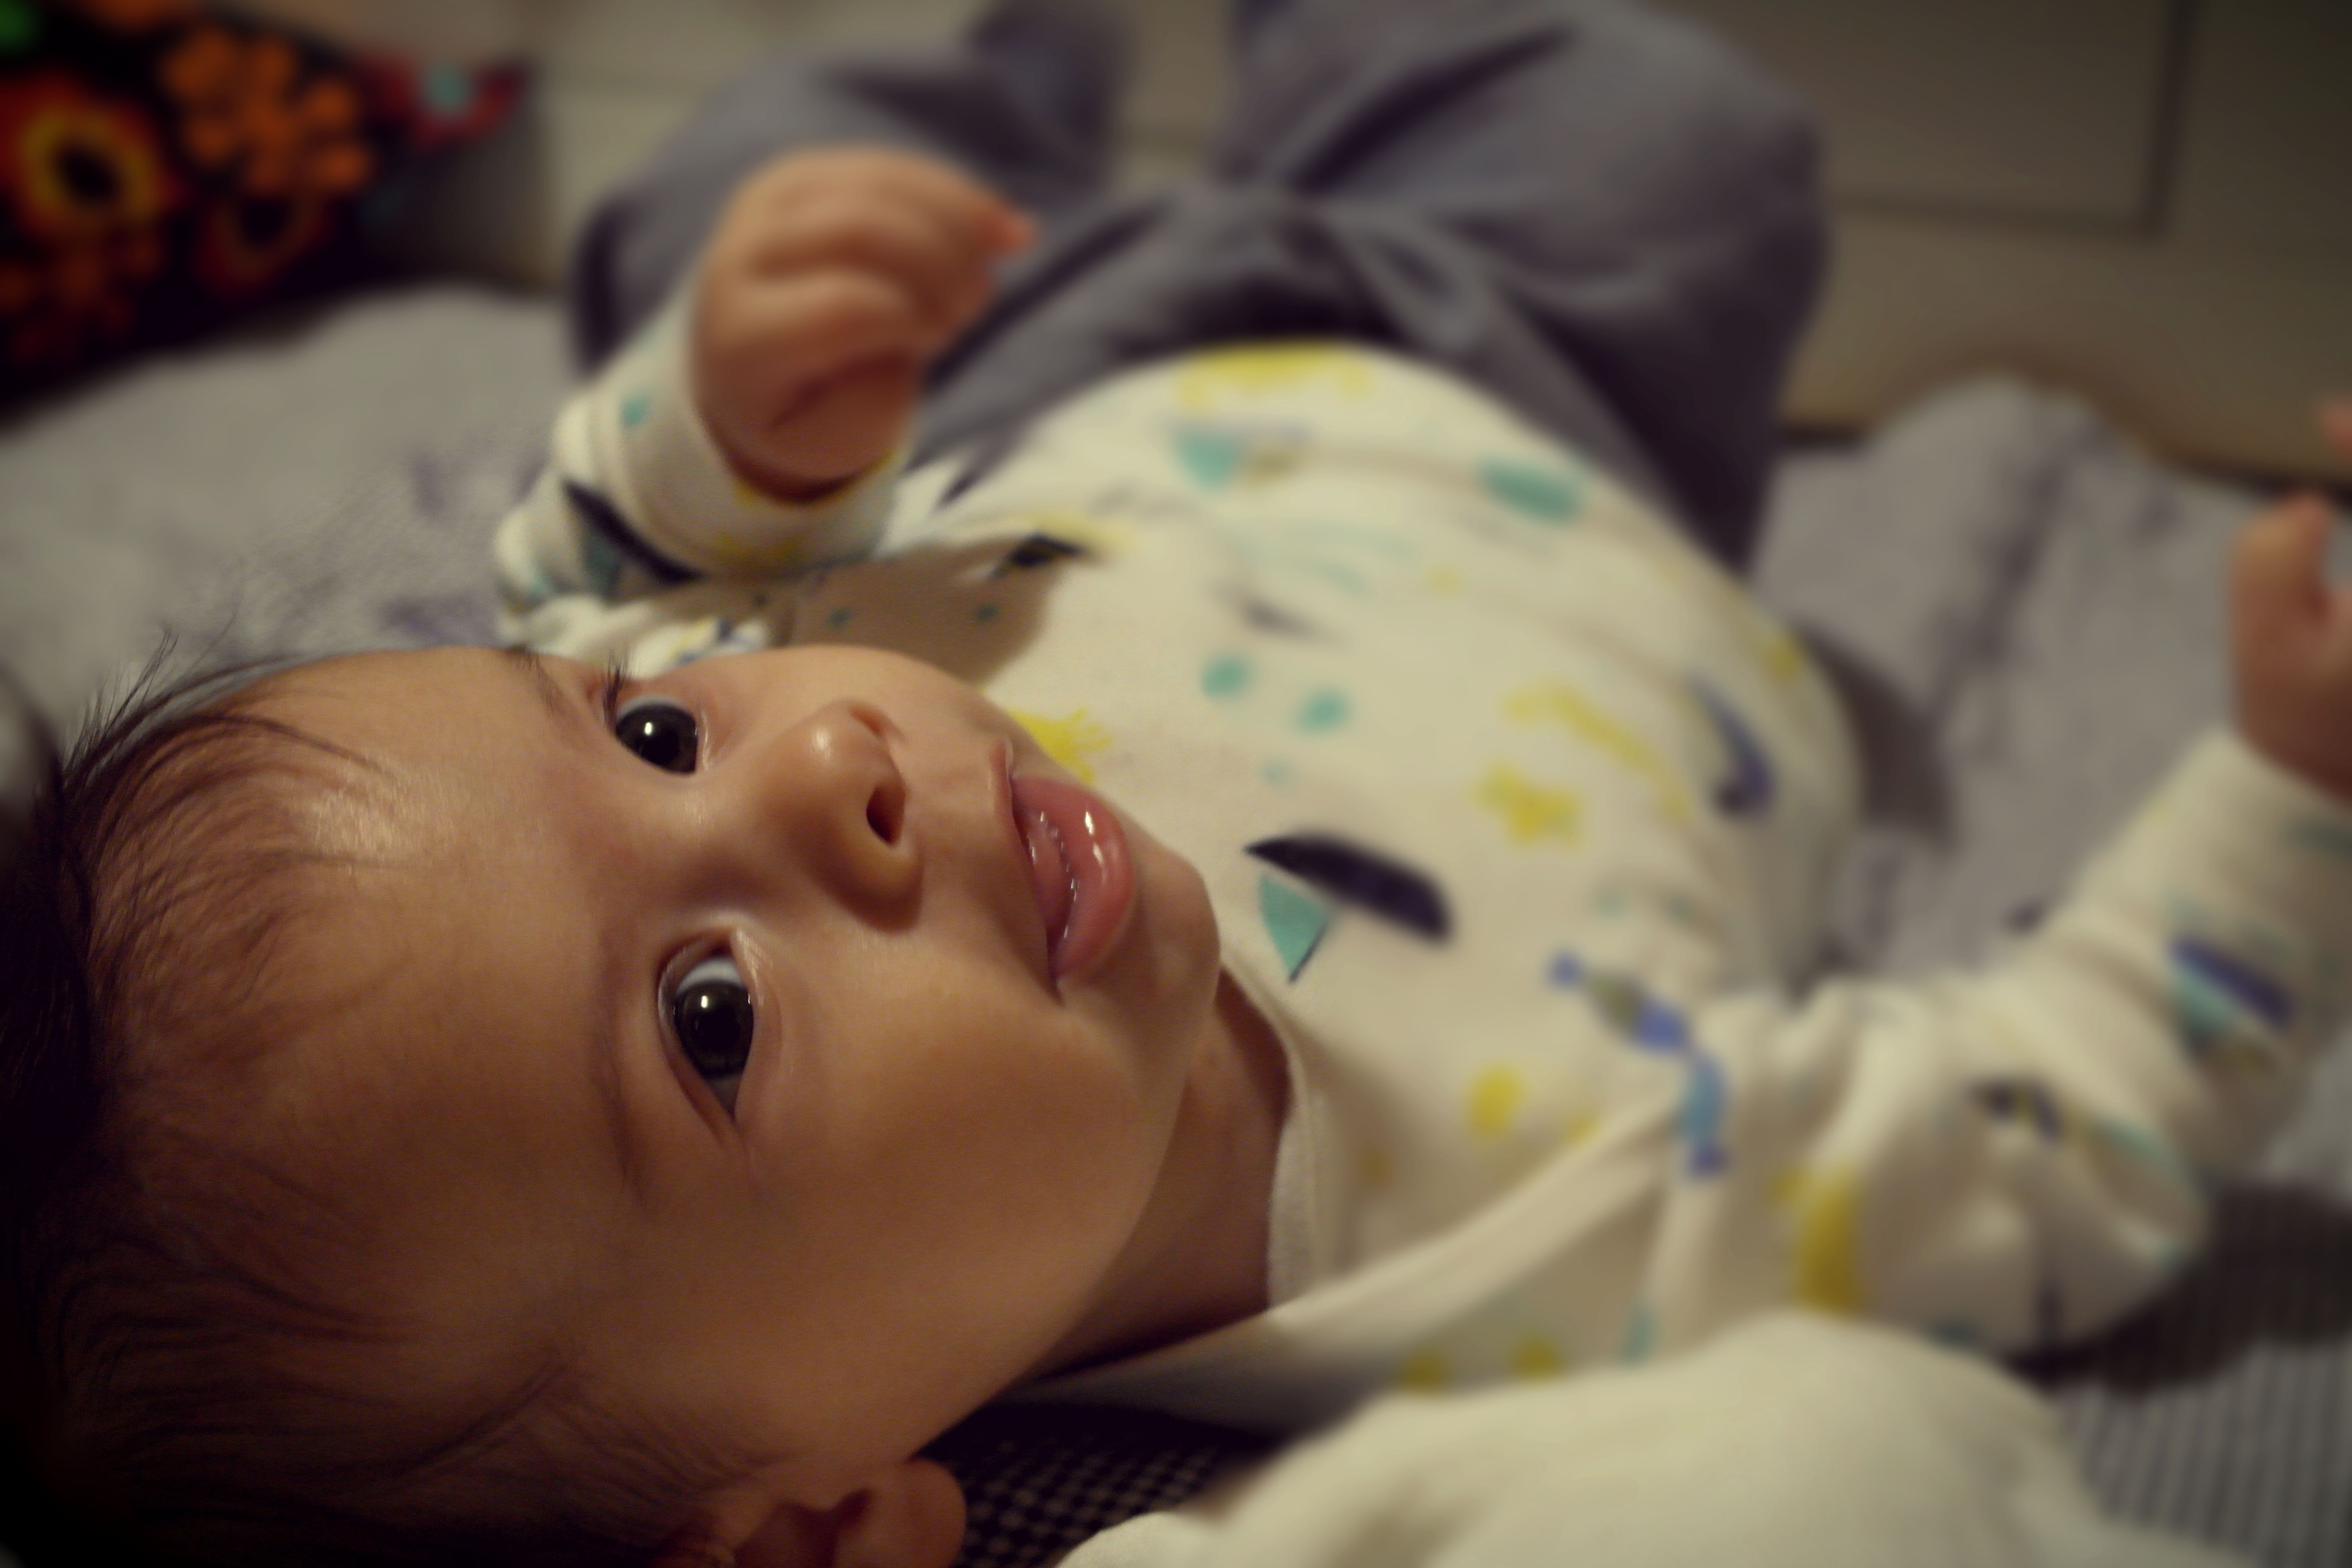
person, sweet, boy, kid, cute, love, portrait, young, small, child, healthy, baby, childhood, life, mouth, face, fun, happy, happiness, bed, infant, newborn, toddler, head, little, skin, new, cute baby, bedtime